Momo Belia Deviluke

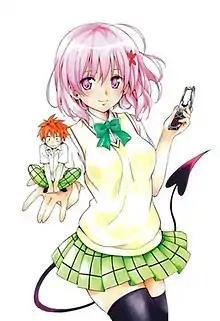
Momo as illustrated by Kentaro Yabuki

is a fictional character in the manga series "To Love Ru", created by Saki Hasemi and Kentaro Yabuki. In the series, Momo is Lala Satalin Deviluke's younger sister and the younger twin sister to Nana Astar Deviluke, with Momo as the most mischievous of the three. Both twins flee to Earth to escape their studies on their home planet Deviluke. While Nana is able to communicate with animals, Momo has the unique ability to speak to plants.